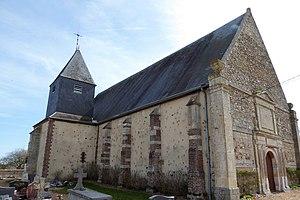
mur nord et tour-clocher de l'église Saint-Martin, Châtaincourt, Eure-et-Loir, France.
Châtaincourt est une commune française située dans le département d'Eure-et-Loir en région Centre-Val de Loire.